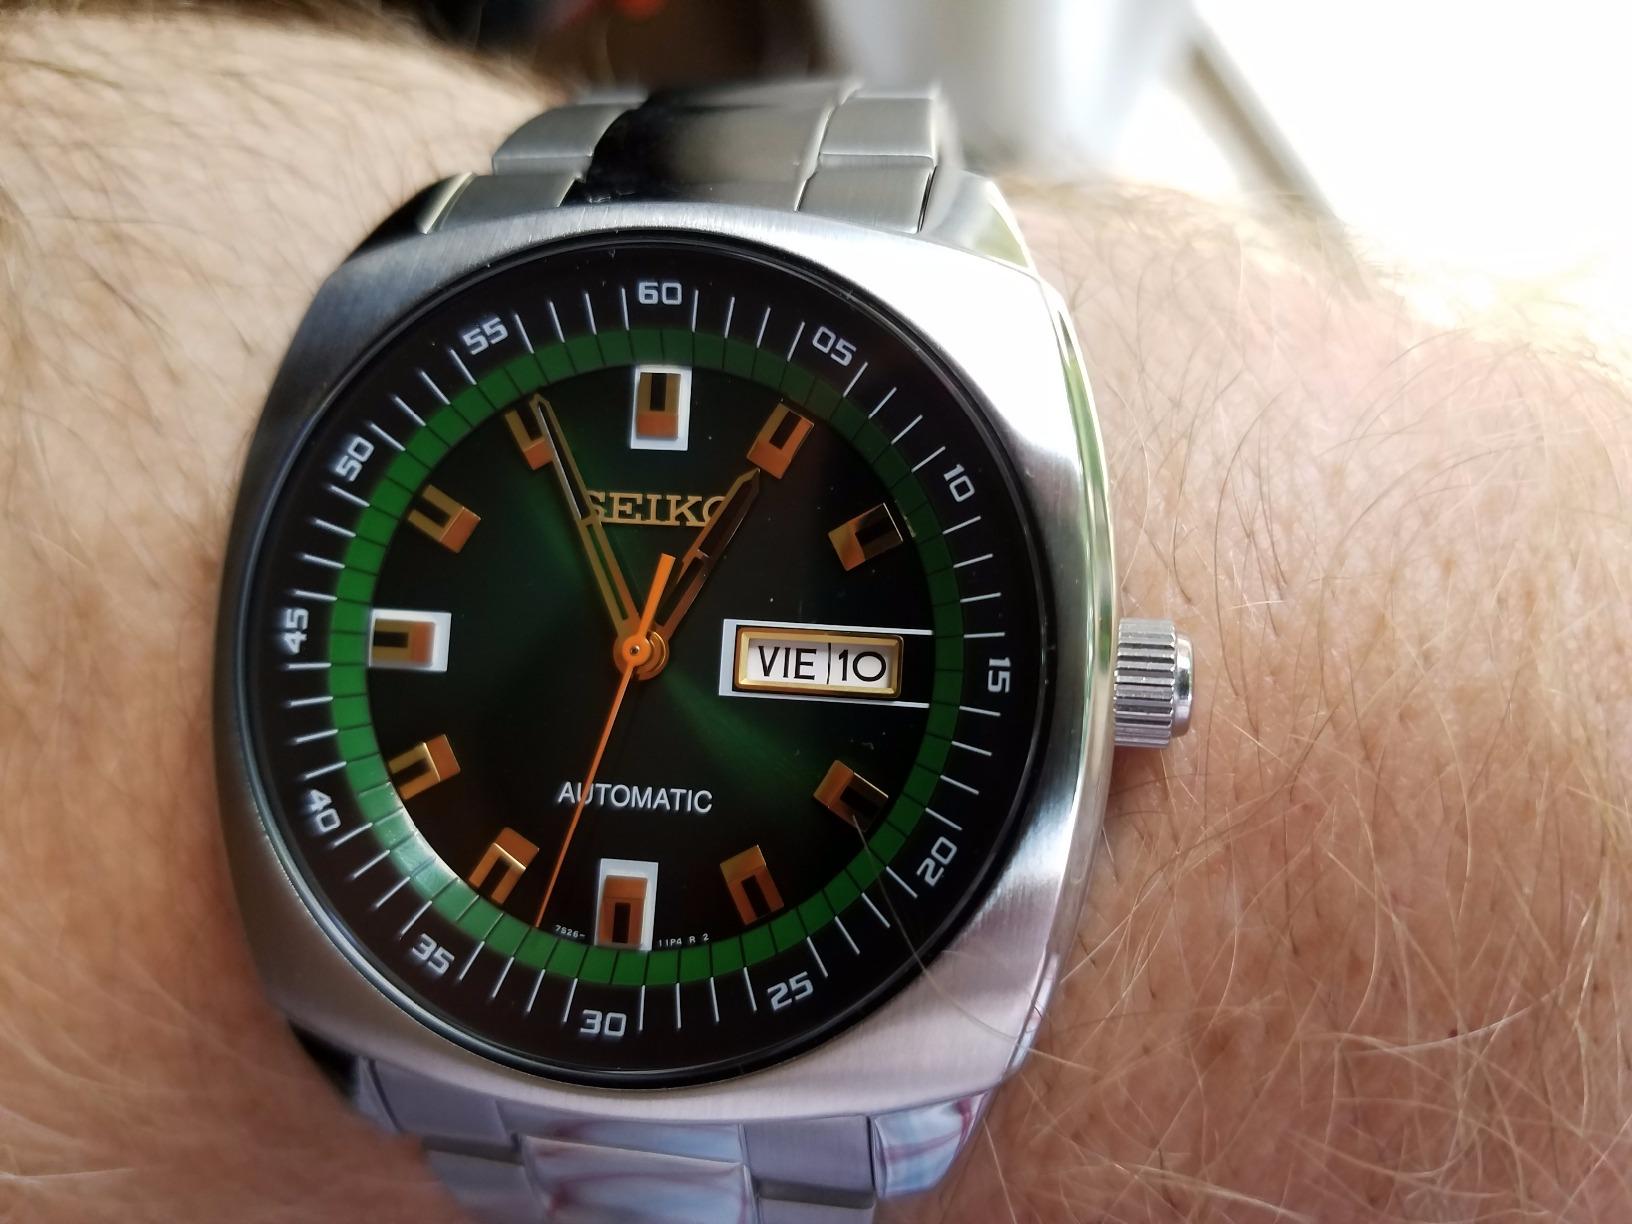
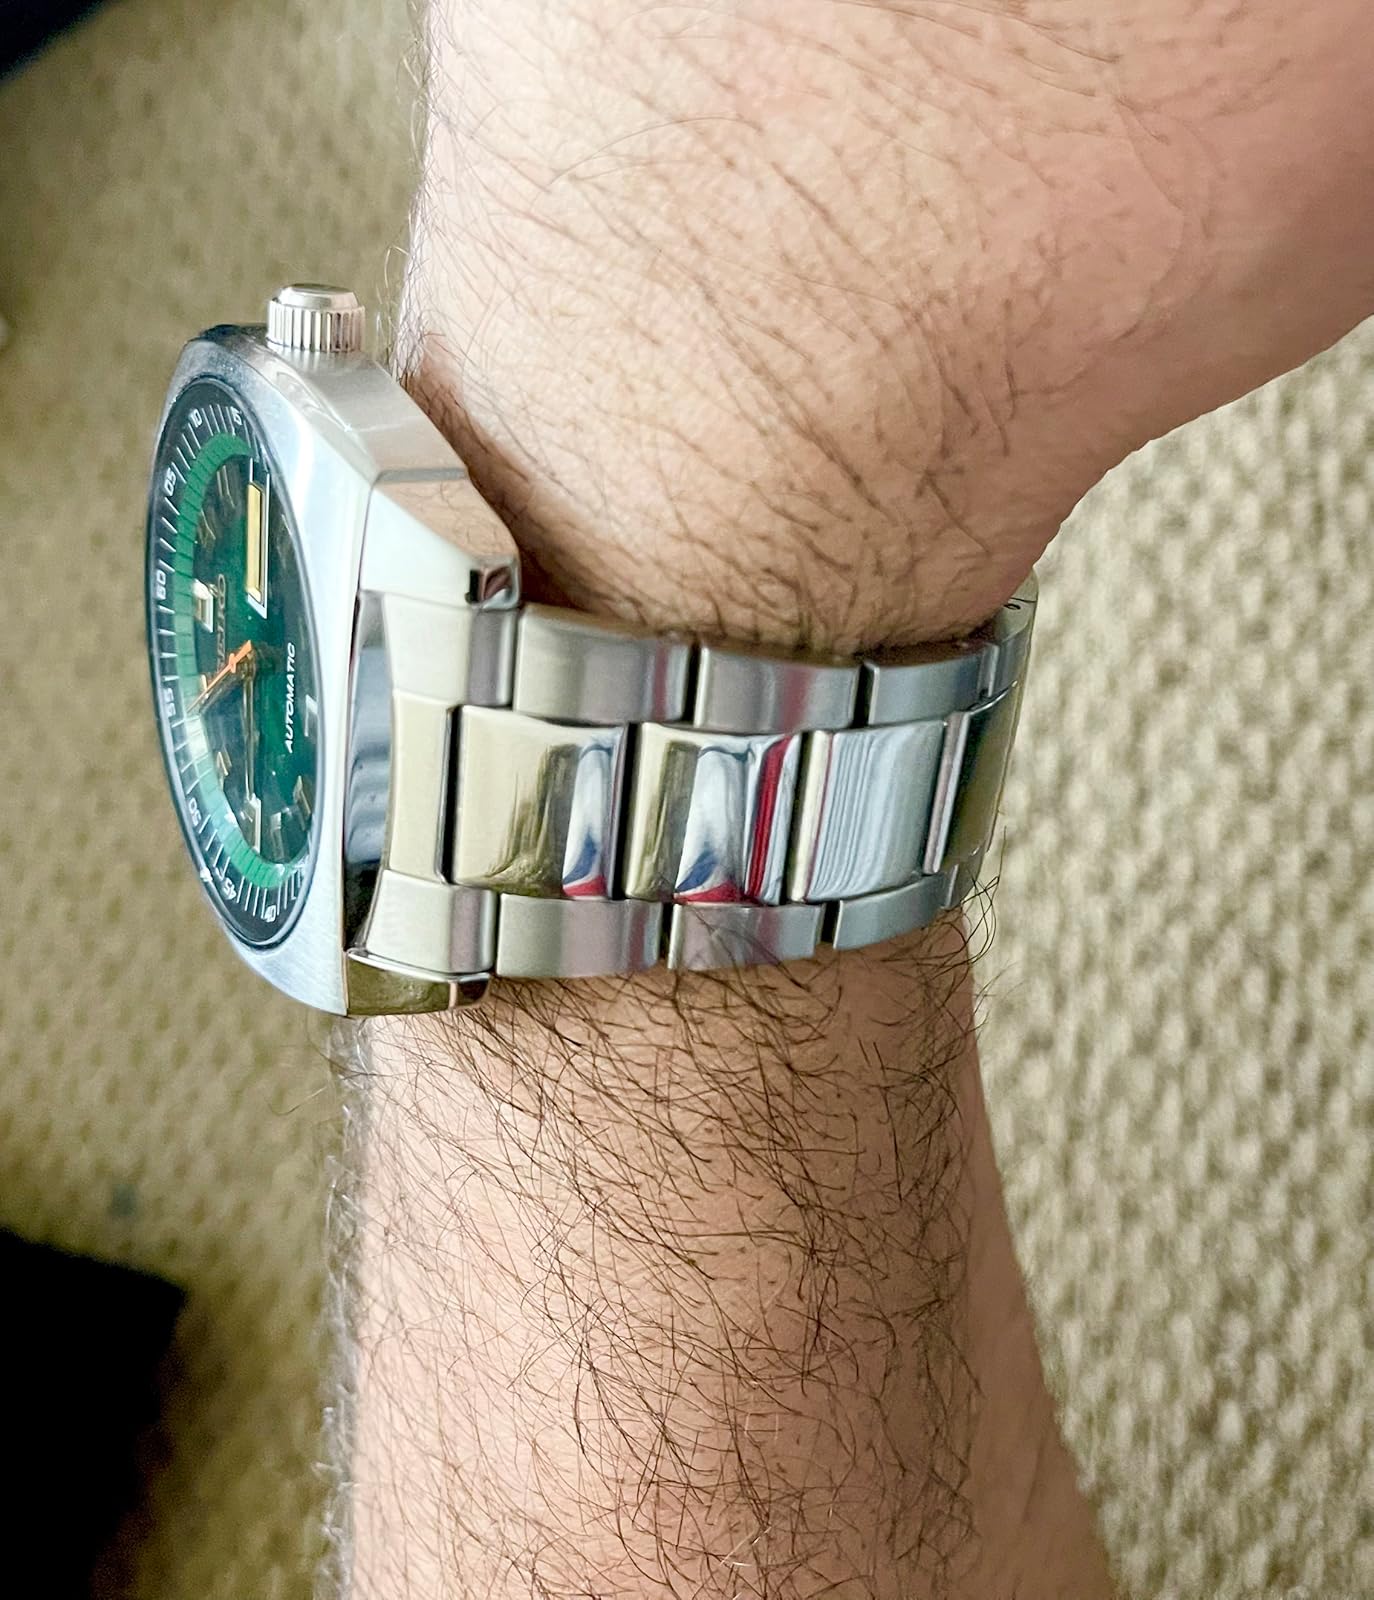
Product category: accessories_watch
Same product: yes